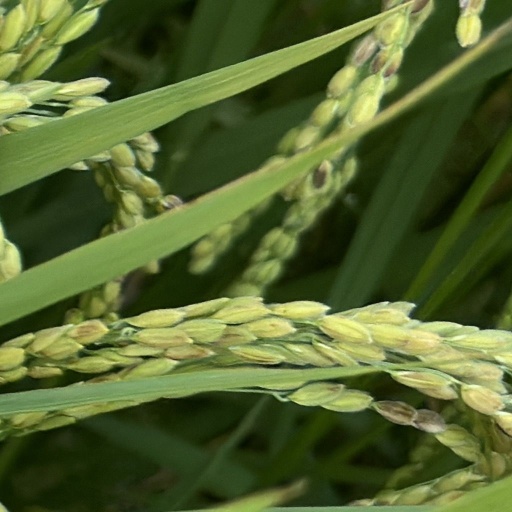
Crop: rice